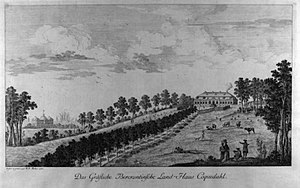
Kokkedal Slot (Nordsjælland) / Ejere af Kokkedal
Det første Kokkedal Slot 1763 stukket af W.A. Müller
Kokkedal Slot Copenhagen er et gods, oprindeligt et landsted, beliggende ved Mikkelborg i Hørsholm Kommune i Nordsjælland. Det har siden 2011 fungeret som hotel. Kokkedal er på 8,7 hektar park. I 1900 havde godset et omfang af 28 3/4 tønder hartkorn, 268 tønder land, deraf 224 ager og eng, 44 skov og have. Nærmeste nabo er Kokkedal Golfklub. Fra slottets østlige gavl er der udsigt til Øresund og øen Hven. Hovedbygningen er fra 1866 i Rosenborg-stil.